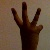
The image shows a hand gesture representing the number 6 in Indian Sign Language.